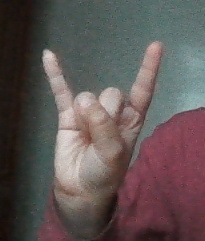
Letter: la